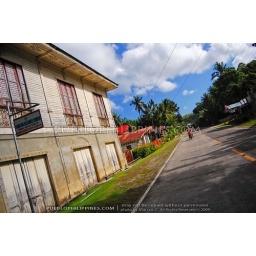
Colonial house along highway in Siquijor